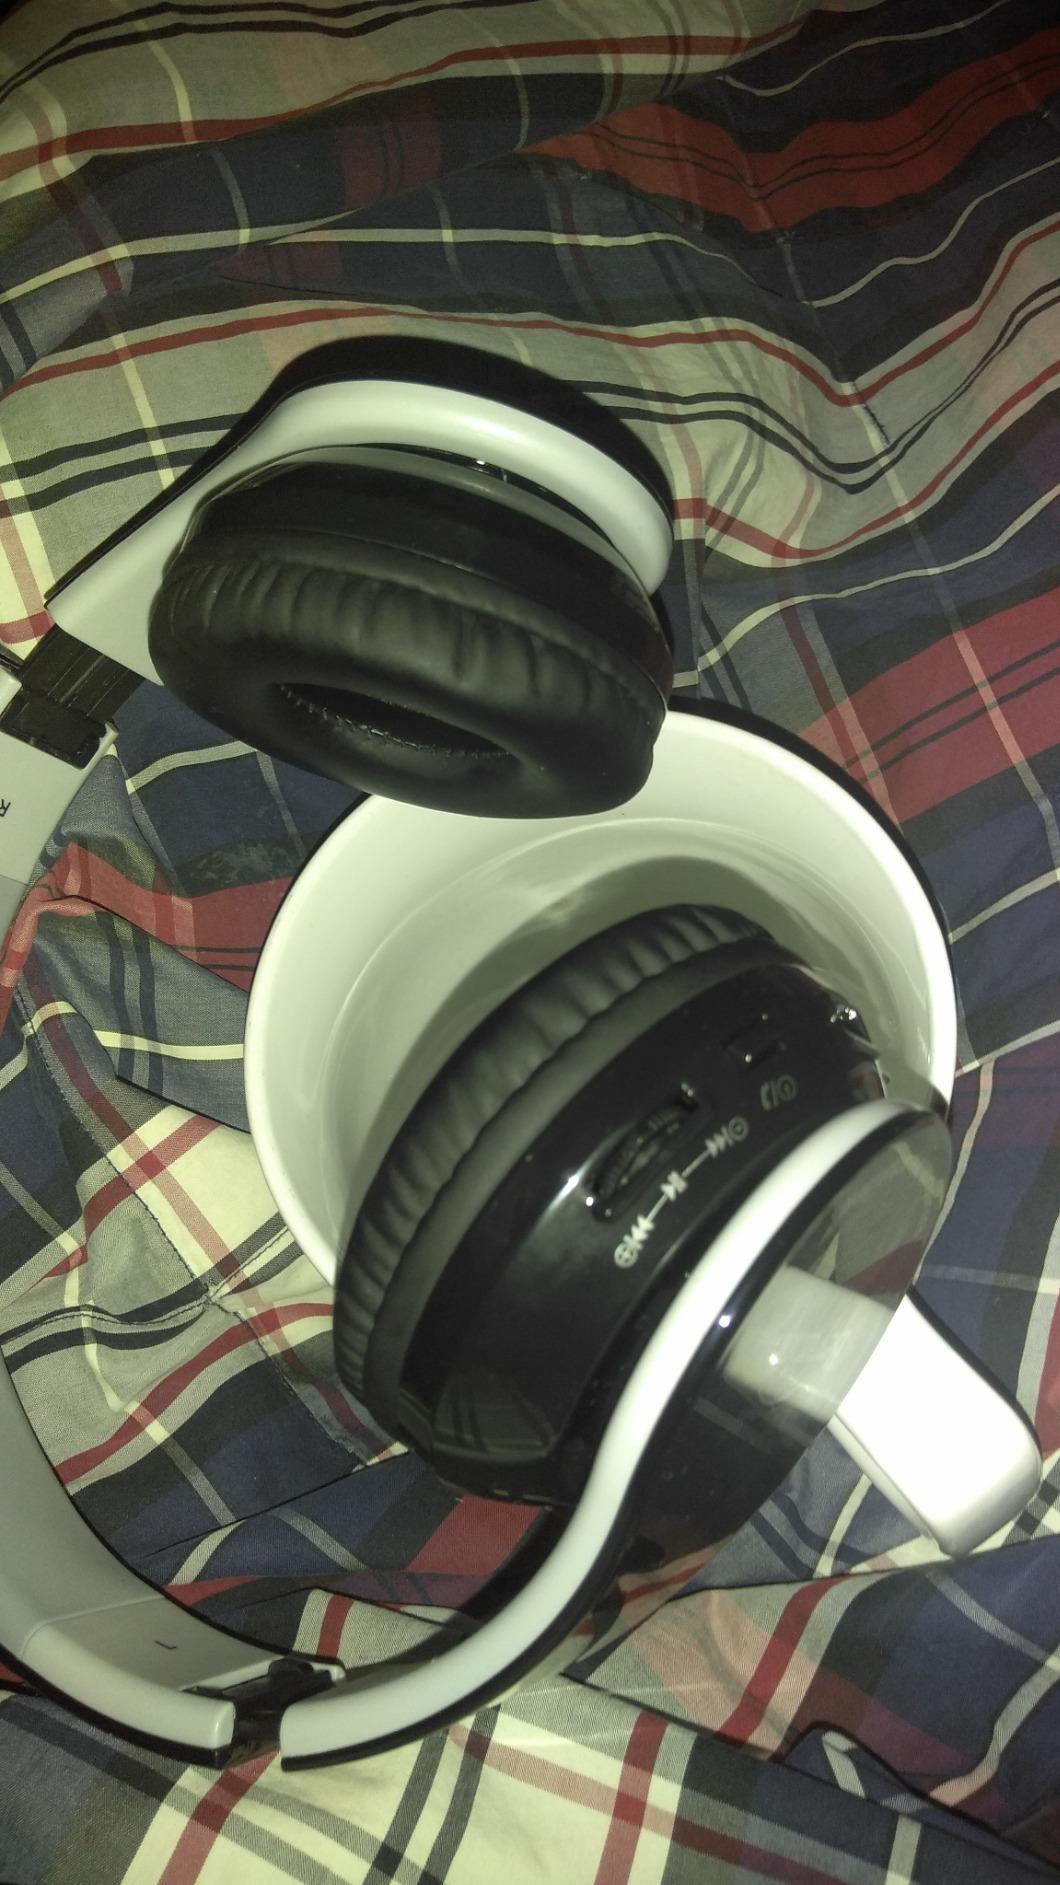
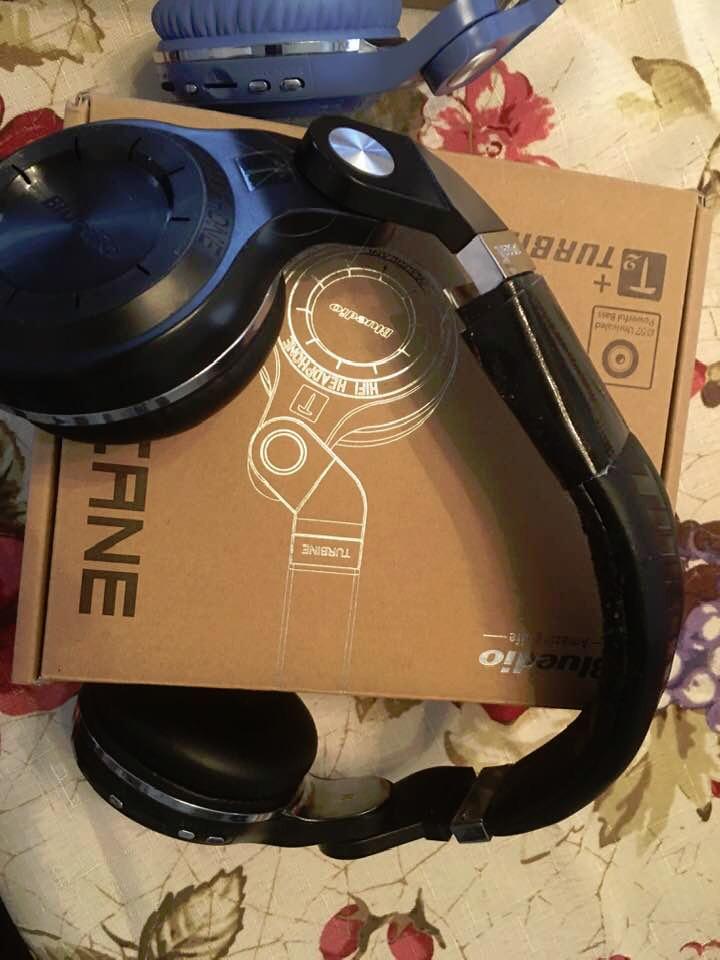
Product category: headphones
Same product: no